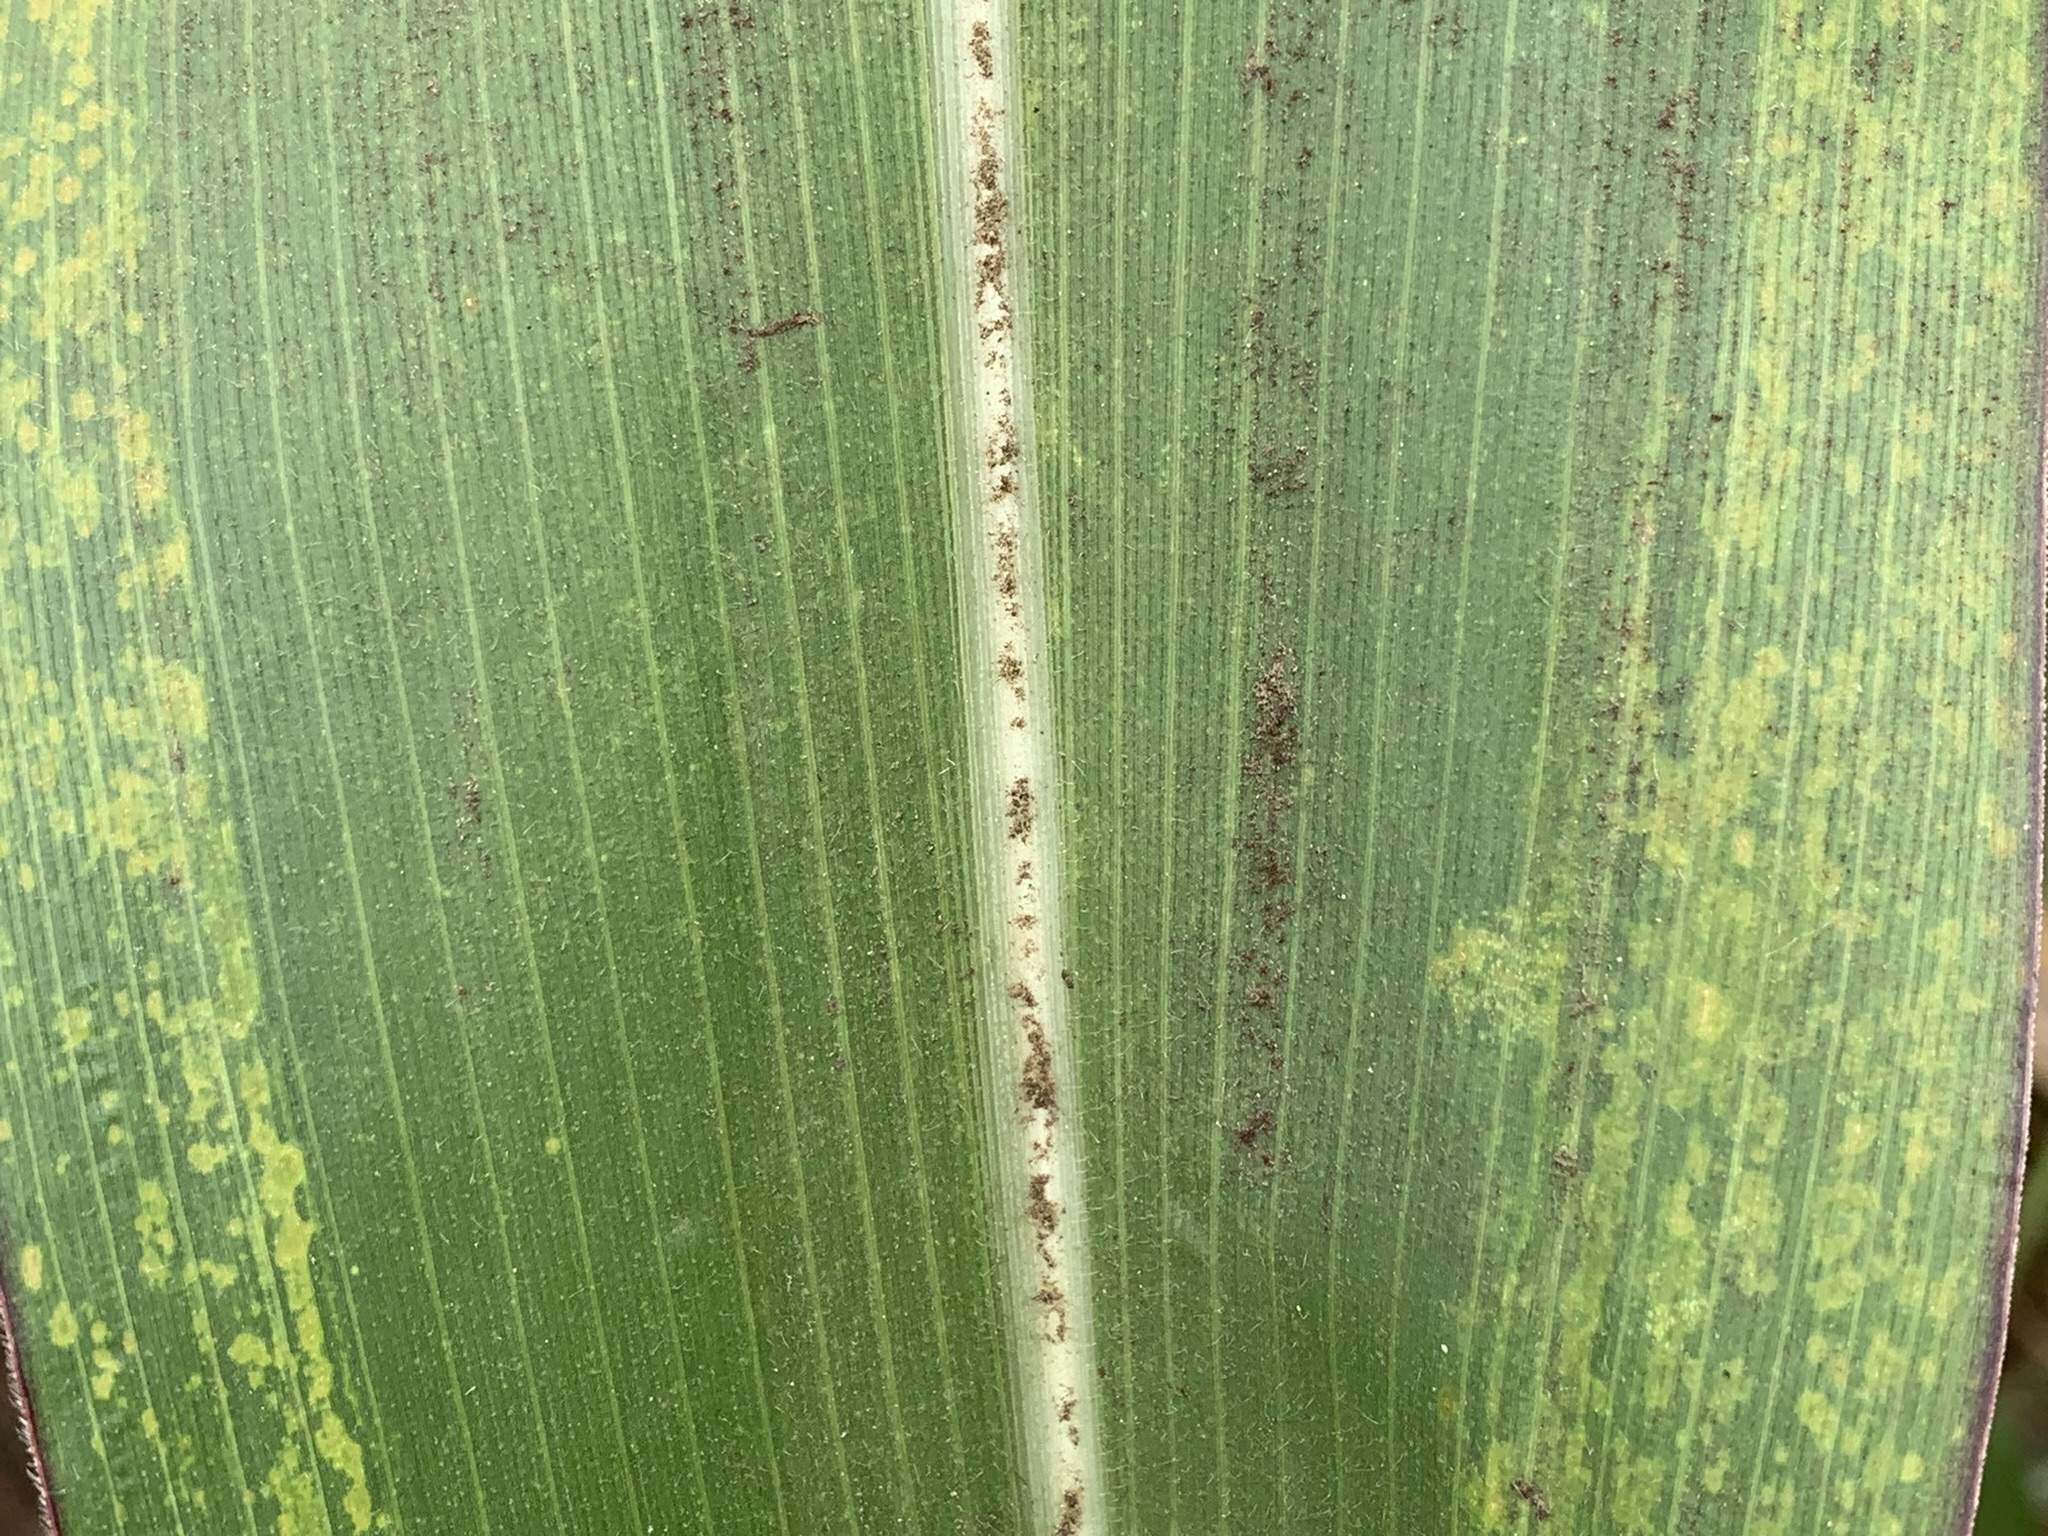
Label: MLN